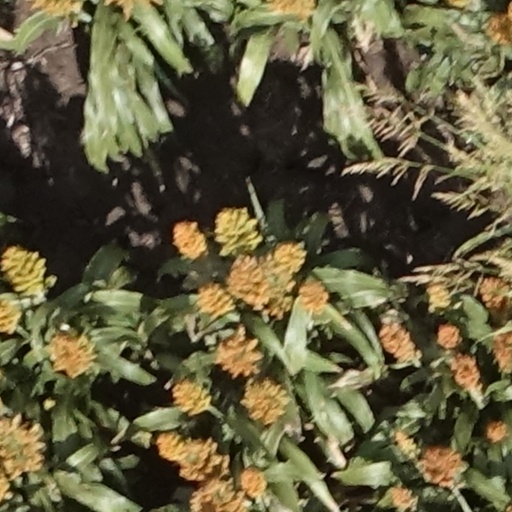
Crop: sorghum